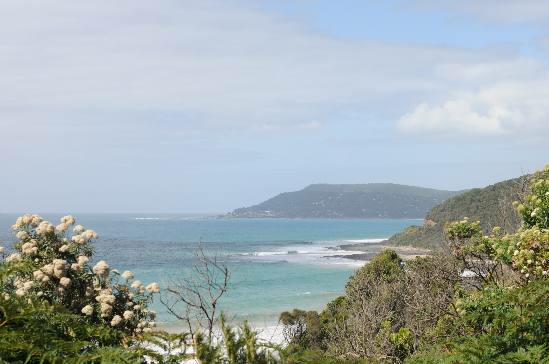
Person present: No